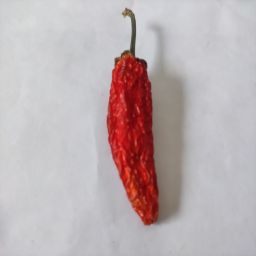
Crop: New Mexico Green Chile
Quality: Dried